Boatmurdered

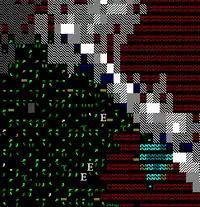
A screenshot of "Boatmurdered". Depicted here are a herd of elephants (represented by gray Es in "Dwarf Fortress"' ASCII artstyle) about to be overtaken by an approaching wave of magma.

Boatmurdered is a Let's Play of the video game "Dwarf Fortress". The Let's Play was collaboratively produced by 14 members of the "Something Awful" forums from November 2006 to March 2007.